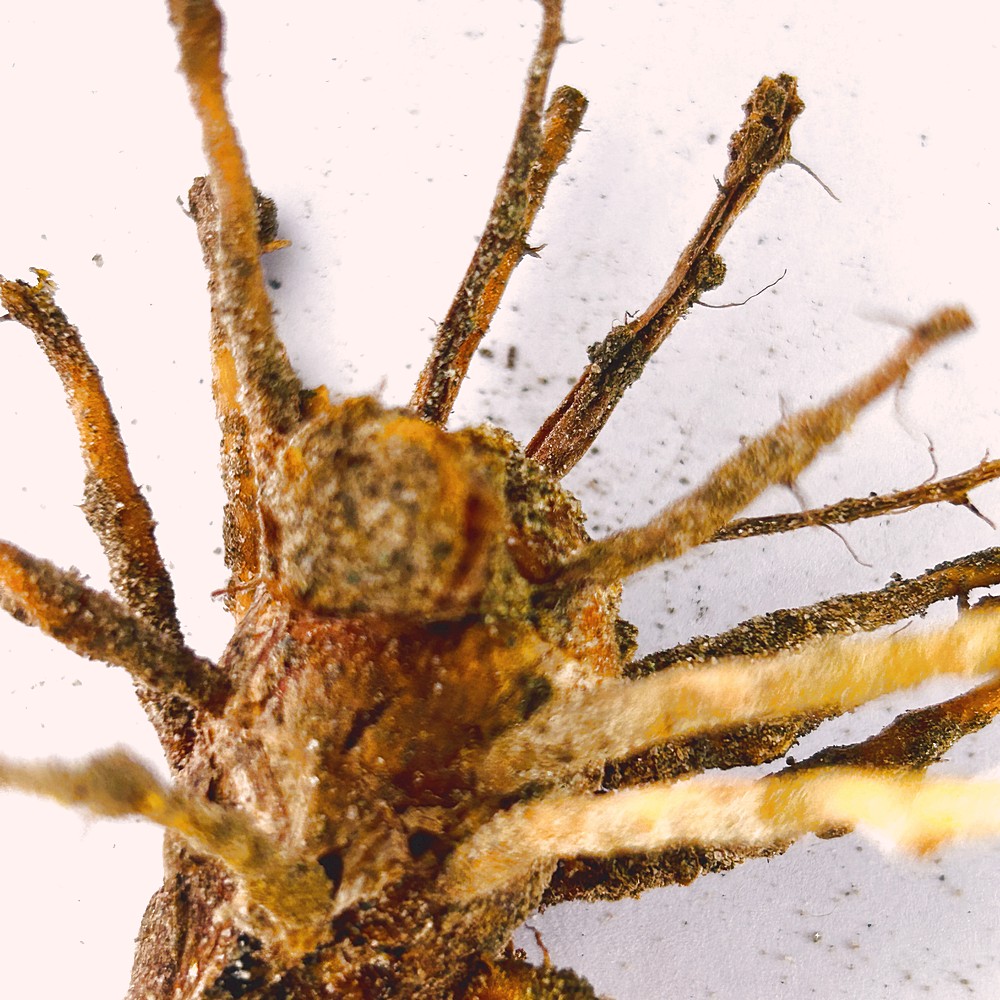
Label: Rhizome Disease Root